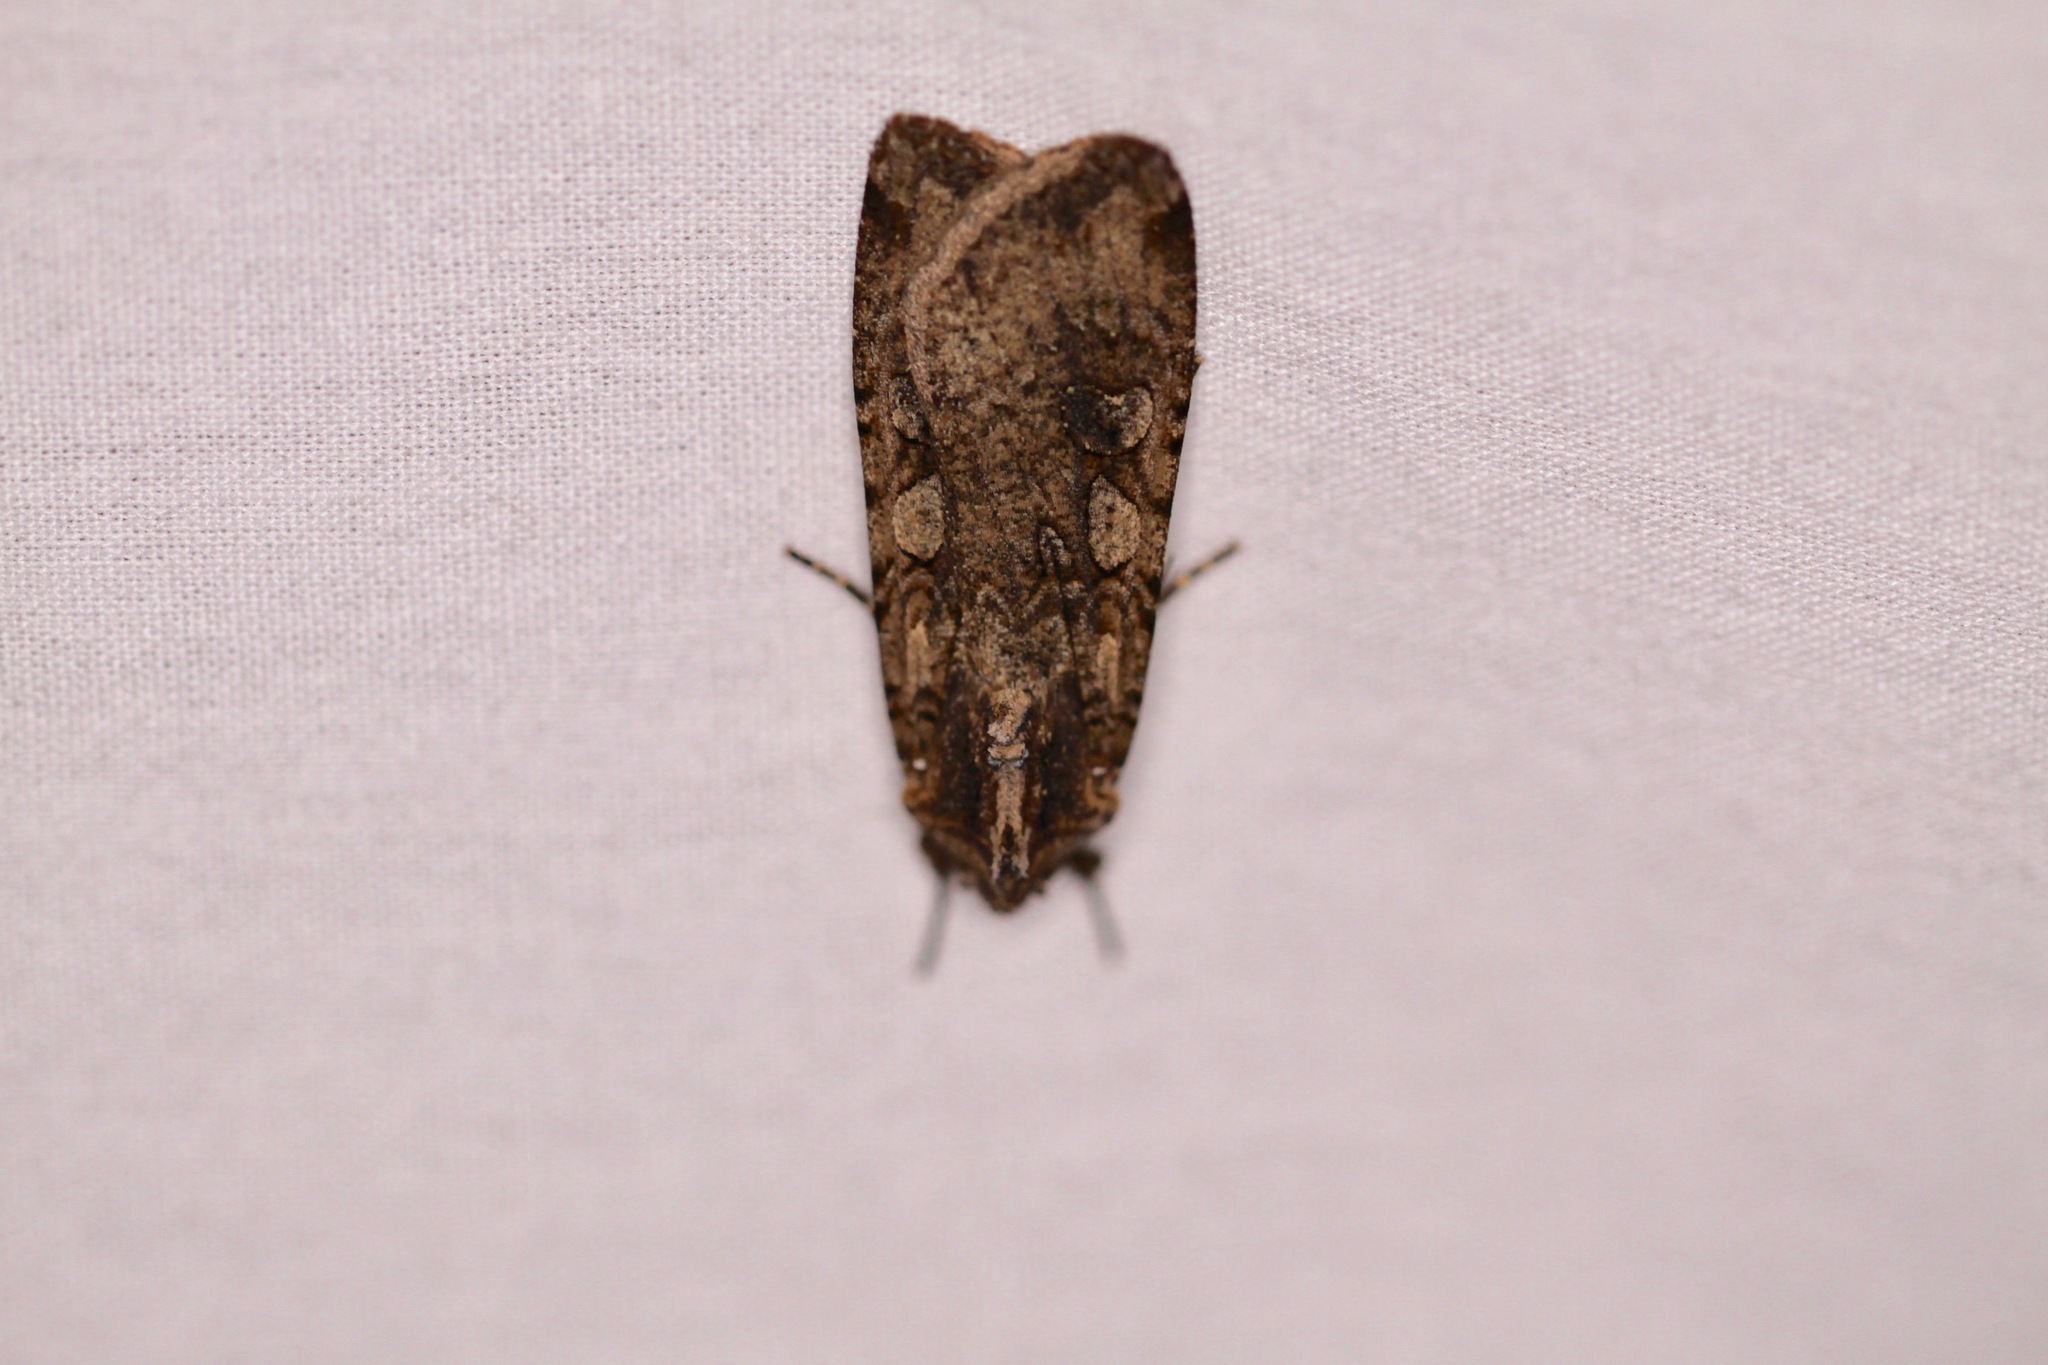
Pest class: cutworms